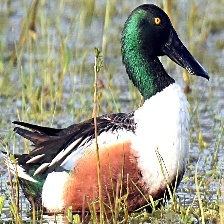
Species: NORTHERN SHOVELER
Scientific name: SPATULA CLYPEATA
ImageNet parent category: drake